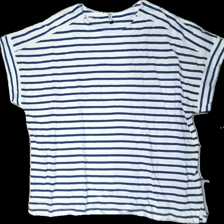
View: front
Type: T-shirt
Category: Ladies
Brand: Kappahl
Brand text on label: xlnt
Colors: Blue, White
Material: 100% cotton
Pattern: Striped
Cut: Regular
Size: XL
Season: All
Damage location: middle center
Damage 2 location: top right
Price range: 50-100
Recommended usage: Reuse
Description: randig t-shirt